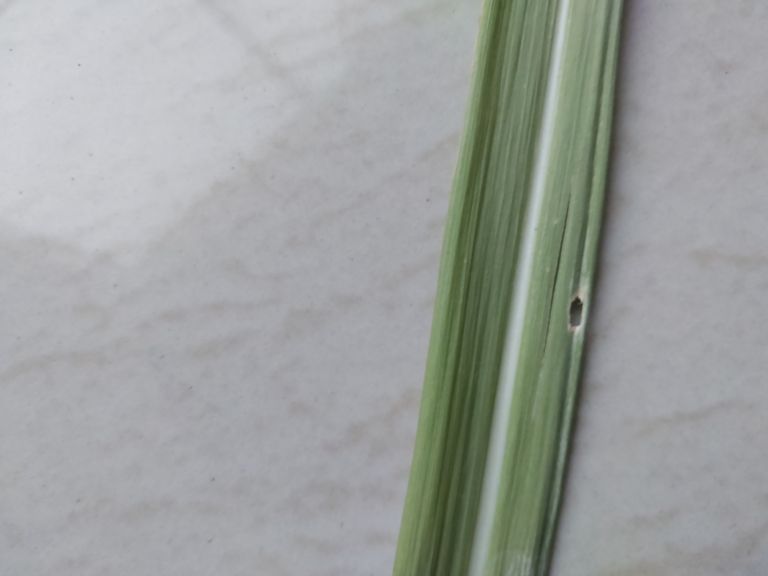
Label: Viral Disease